Matrikas

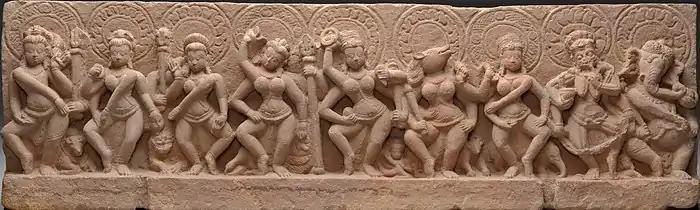
The Seven Mother Goddesses (Matrikas) flanked by Shiva (left) and Ganesha (right)

Matrikas (Sanskrit: मातृका (singular), IAST: mātṛkā, lit. "mothers") also called Mataras or Matri, are a group of mother goddesses in Hinduism. The Matrikas are often depicted in a group of seven, the Saptamatrika(s) (Seven Mothers). However, they are also depicted as a group of eight, the Ashtamatrika(s). In the "Brihat Samhita", Varahamihira says that "Matrikas are forms of Parvati taken by her with cognizance of (different major Hindu) gods corresponding to their names." They are associated with these gods as their energies ("Shaktis"). Brahmani emerged from Brahma, Vaishnavi from Vishnu, Maheshvari from Shiva, Indrani from Indra, Kaumari from Kartikeya, Varahi from Varaha and Chamunda from Chandi. And additionals are Narasimhi from Narasimha and Vinayaki from Ganesha.